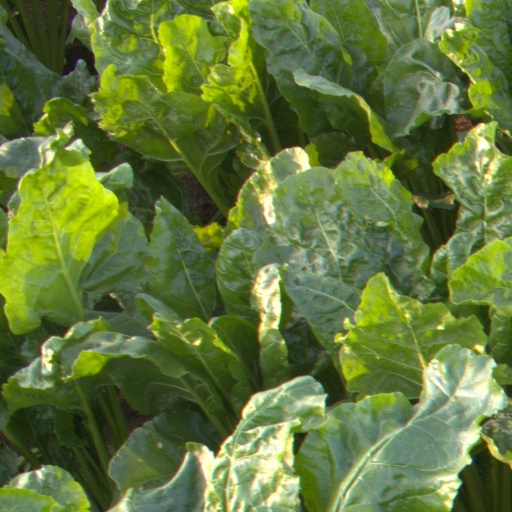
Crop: sugar beet